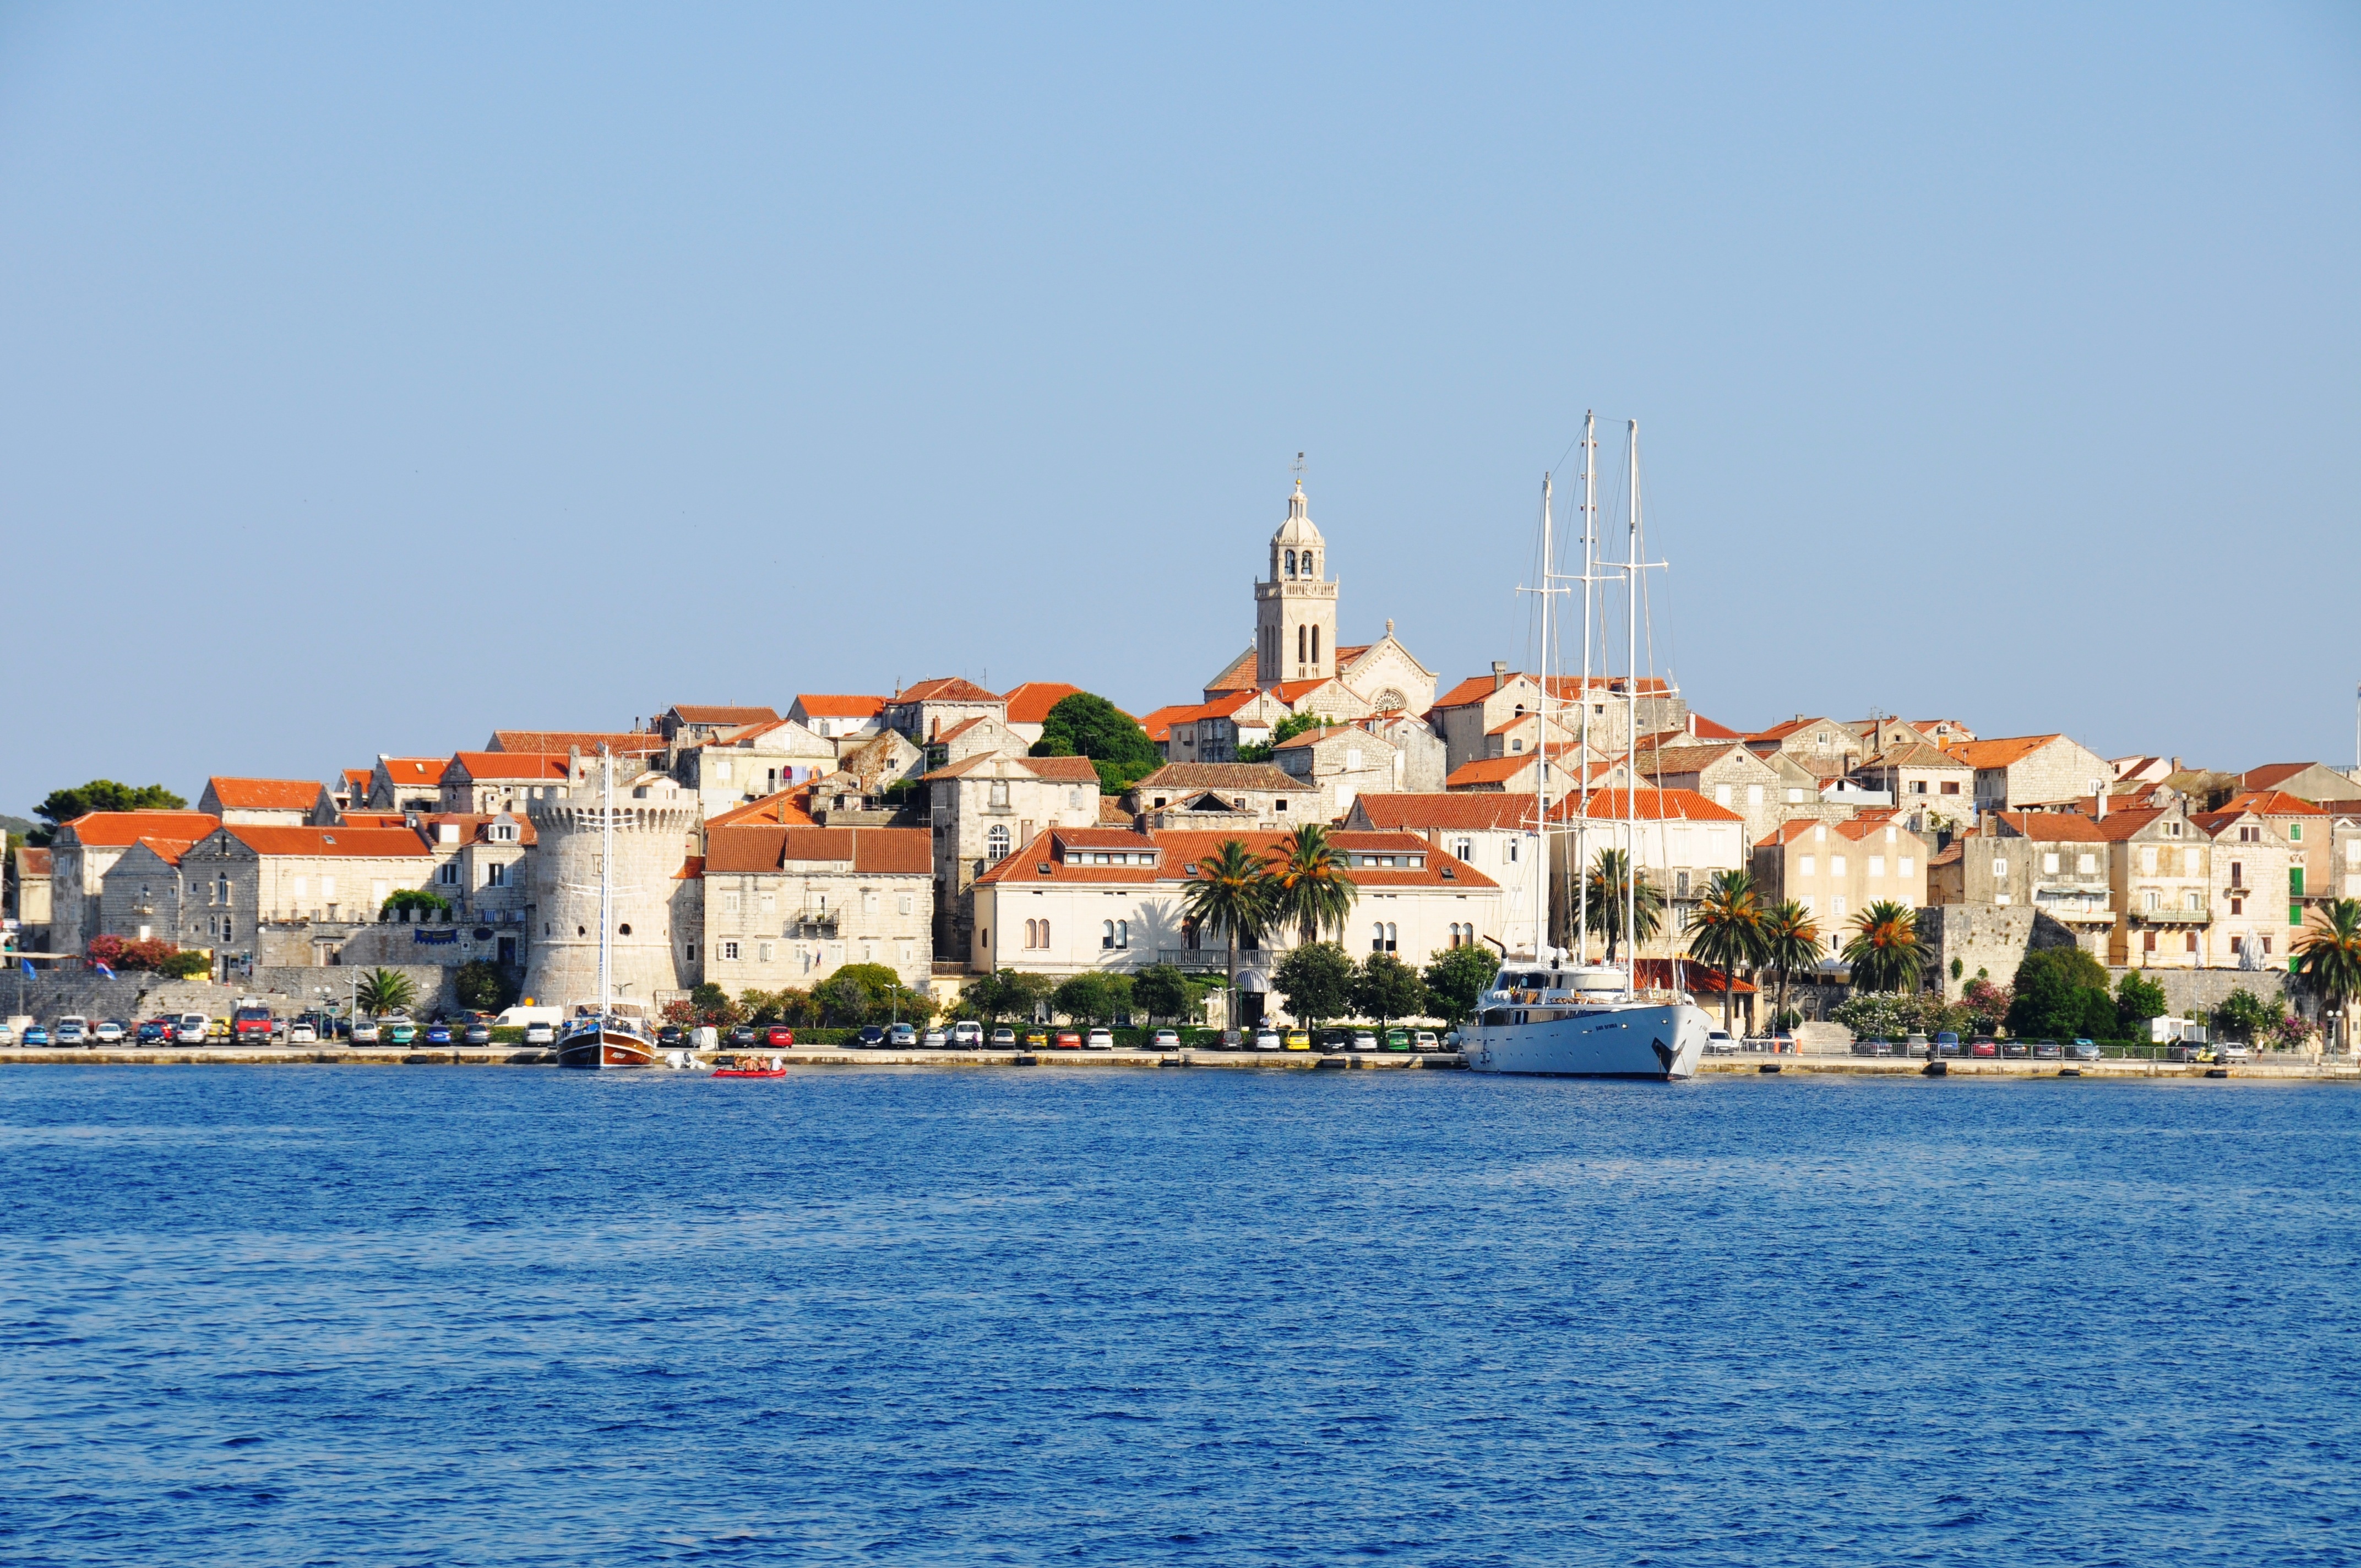
beach, sea, coast, dock, town, city, cityscape, vacation, mediterranean, vehicle, bay, harbor, marina, port, croatia, resort, cape, korcula